St Michael and All Angels, Great Torrington

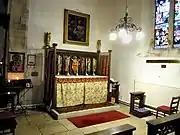
The Chapel of St James

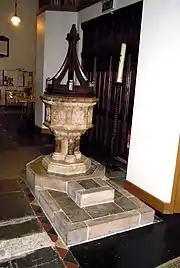
The font made in 1914

The fine wagon roof is of a pattern typical for this part of England, while the window tracery to the nave, aisles and chancel are Geometric dating to about 1861 and are by William White. The current tower and spire date were completed in 1828.